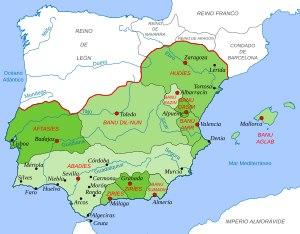
La poésie homoérotique hispano-hébraïque est un genre littéraire faisant partie de la littérature hispano-hébraïque, développée par les poètes de la communauté juive dans la péninsule Ibérique à partir du Xᵉ siècle et particulièrement à l'Âge d'or de la culture juive en Espagne. La culture séfarade se développe particulièrement durant la période arabo-musulmane d'Al-Andalus, et subit donc l'influence de la culture arabe. Vers la fin du XIIᵉ siècle, Dounash ben Labrat révolutionne la poésie hébraïque en al-Ándalus, en adoptant en même temps la métrique arabe et la strophe monorime. Pour ce qui est des thèmes, les poètes hébreux affectionnent particulièrement les poèmes dionysiaques, les descriptions de jardins et la poésie affectueuse arabe.
La première période de taïfas est une période de l'histoire d'al-Andalus située entre la chute du Califat de Cordoue et la conquête almoravide.
La taïfa de Grenade, ou royaume ziride de Grenade est un royaume musulman ziride qui surgit en Al-Andalus en 1013, à la suite de l'implosion du Califat de Cordoue en 1009. Quatre rois se succèdent pendant ses 80 années d'existence, tous de la dynastie des Zirides, une famille berbère d'origine senhadja. La conquête almoravide d'al-Andalus en 1090 met fin à son indépendance. C'est donc chronologiquement une taïfa appartenant à la période de la première fitna de la péninsule.
La taïfa d'Alpuente, émirat d'Alpuente ou Al-Sahla est l'un des royaumes de taïfa issus de l'éclatement du califat de Cordoue en 1010. Elle est fondée dans la région d'Alpuente autour de 1018. Son territoire correspond approximativement à l'actuelle comarque valencienne de Los Serranos.